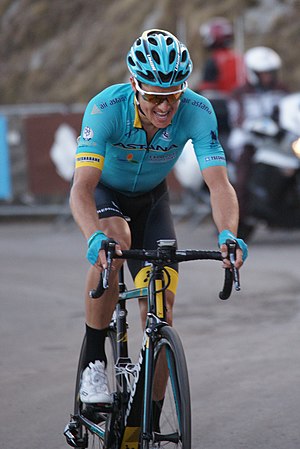
Paris-Nice 2017 / Hold og ryttere / Danske ryttere
Jakob Fuglsang under løbet
Paris-Nice 2017 var den 75. udgave af cykelløbet Paris-Nice. Det franske etapeløb var det sjette arrangement på UCI's World Tour-kalender i 2017 og blev arrangeret mellem 5. og 12. marts 2017. Den samlede vinder af løbet blev colombianske Sergio Henao fra Team Sky, med et forspring på kun 2 sekunder foran Alberto Contador fra Trek-Segafredo.